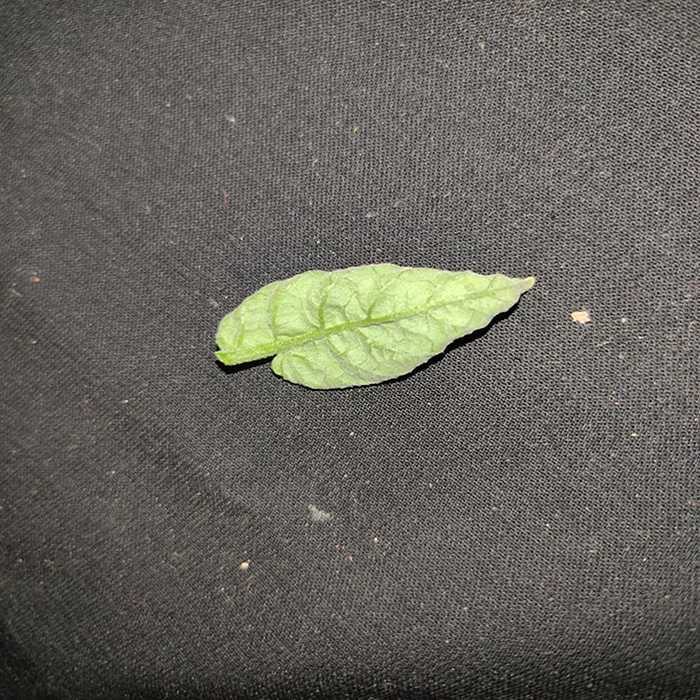
Plant: Tomato
Label: Tomato leaf curl virus